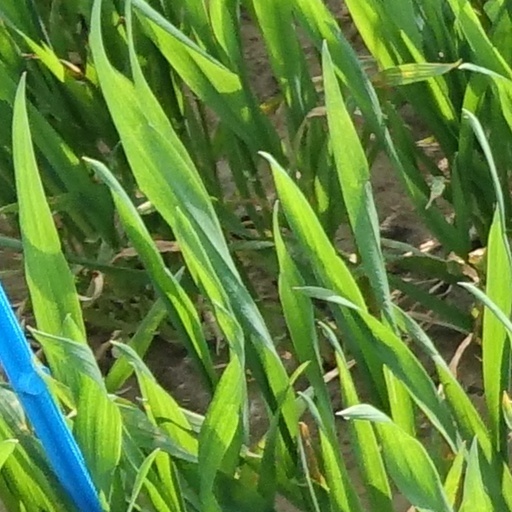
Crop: wheat